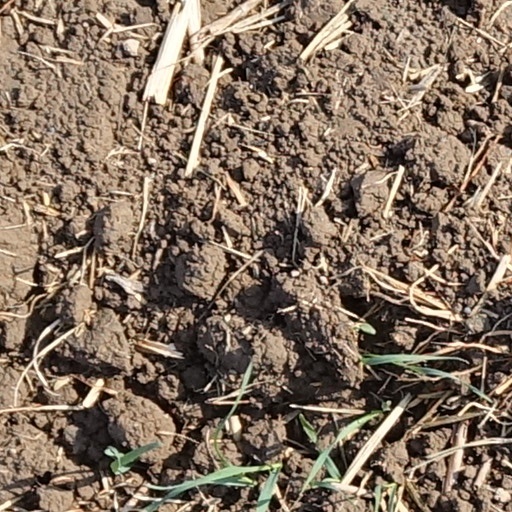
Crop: wheat